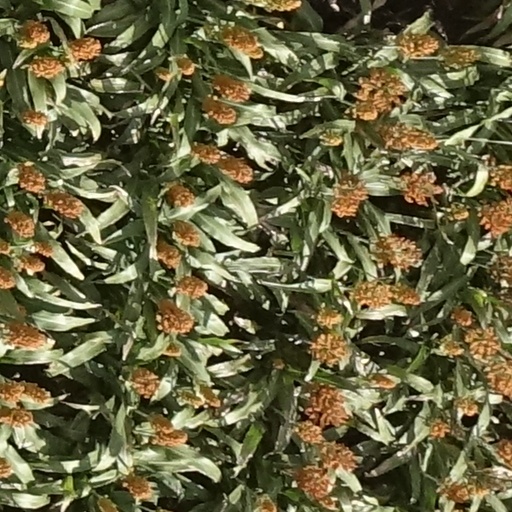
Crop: sorghum